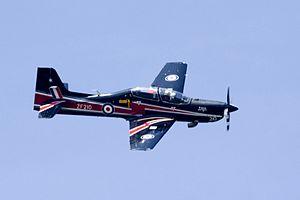
Un Short Tucano de la Royal Air Force en vol.